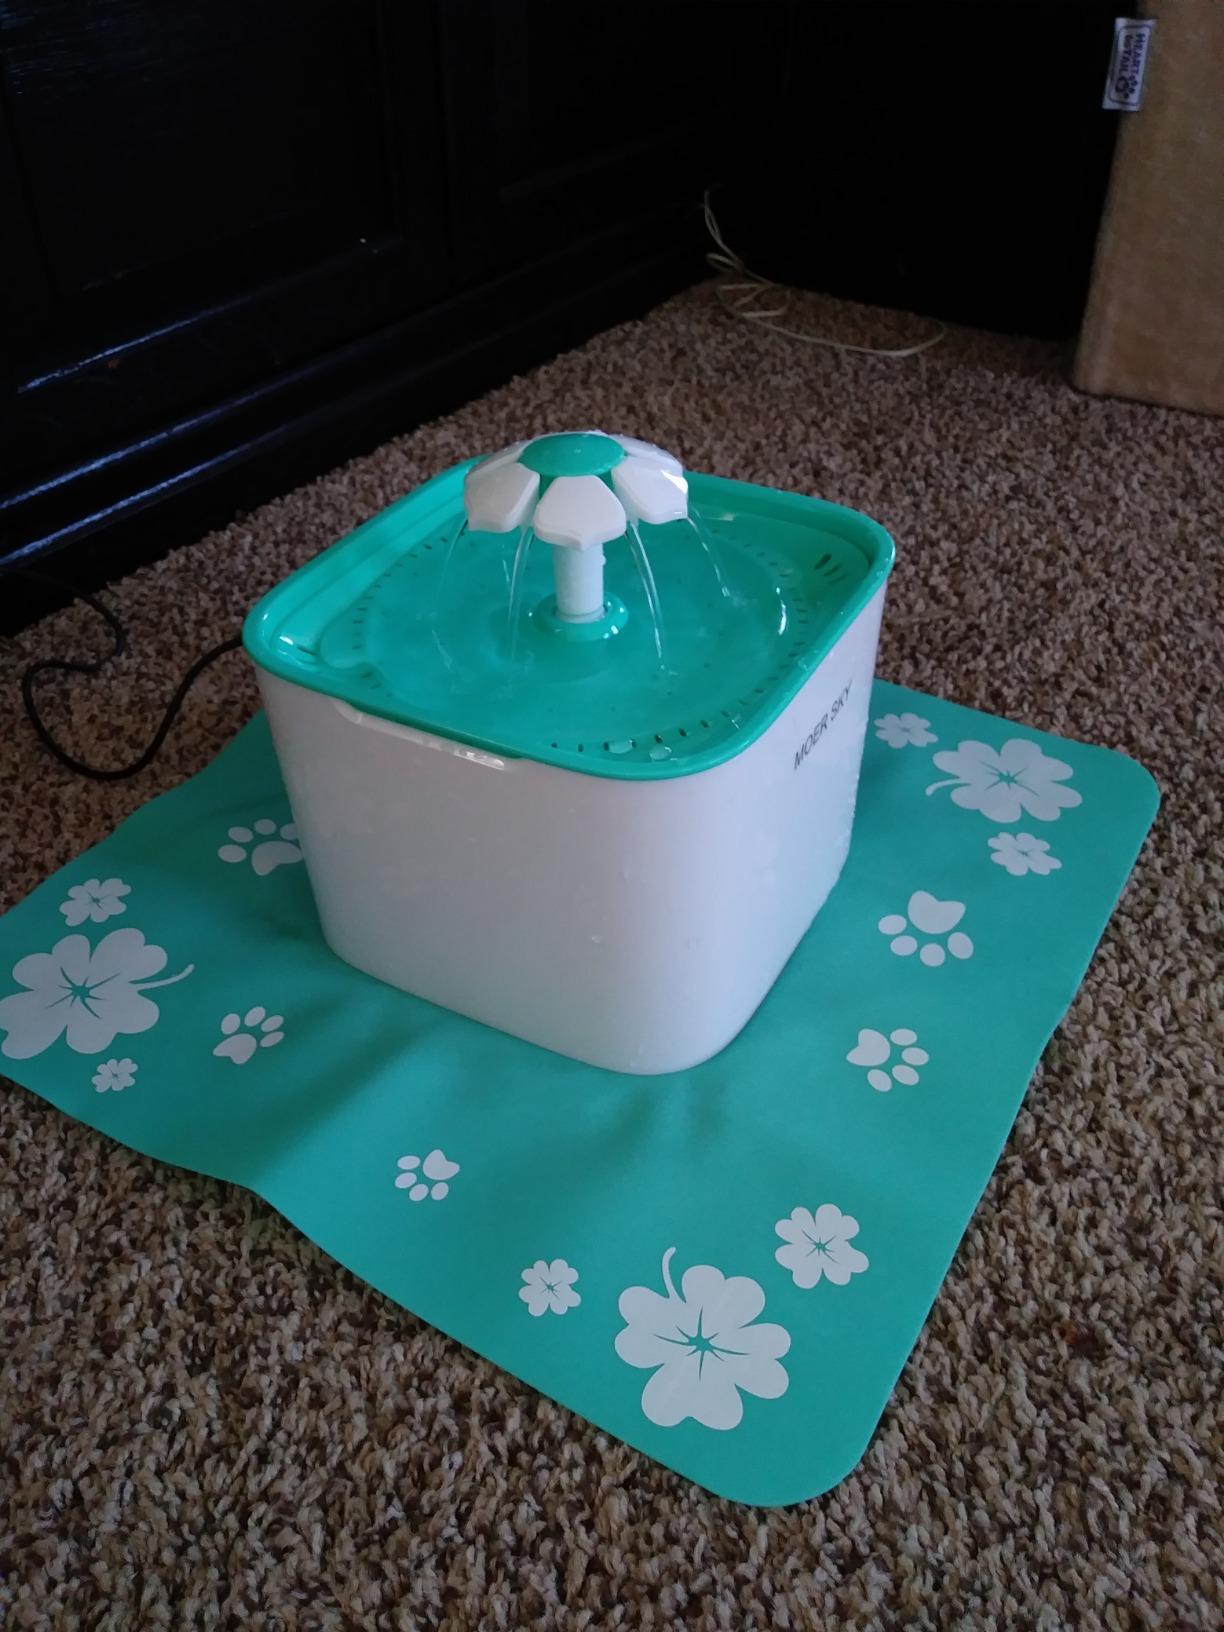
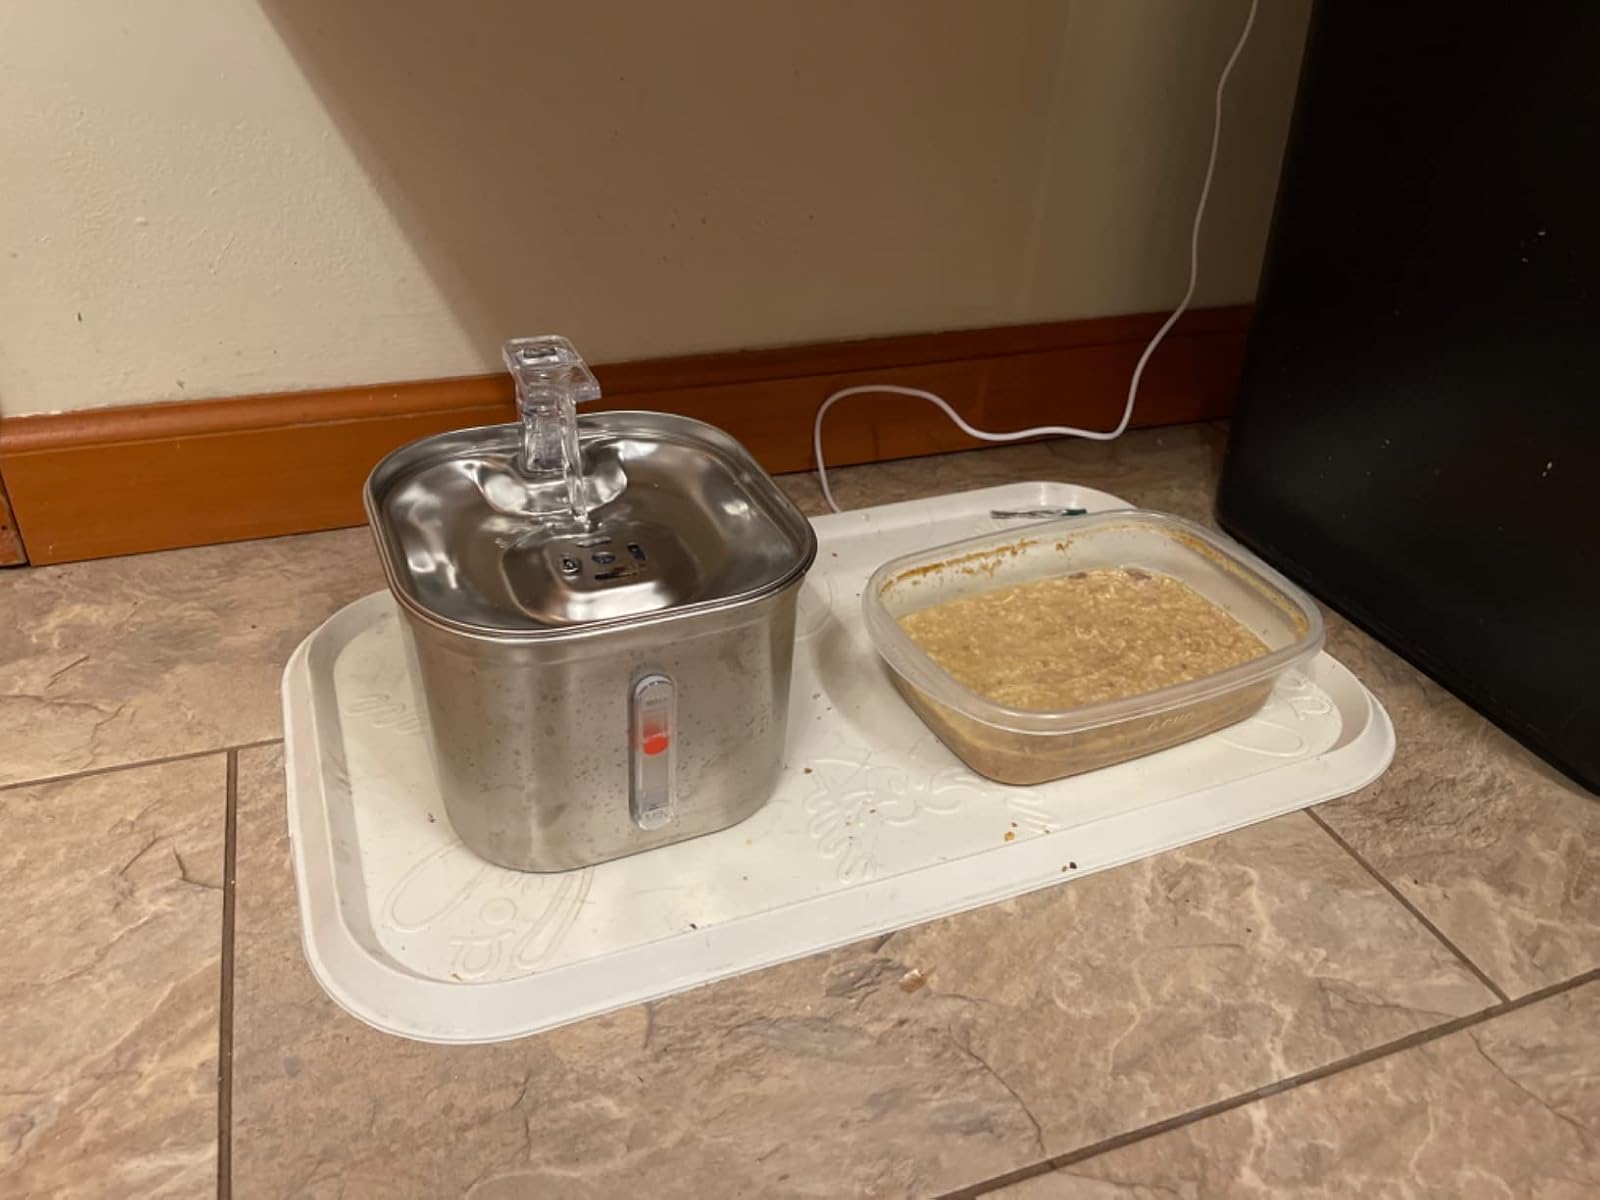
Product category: items_bowl
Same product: no